Oxford sausage
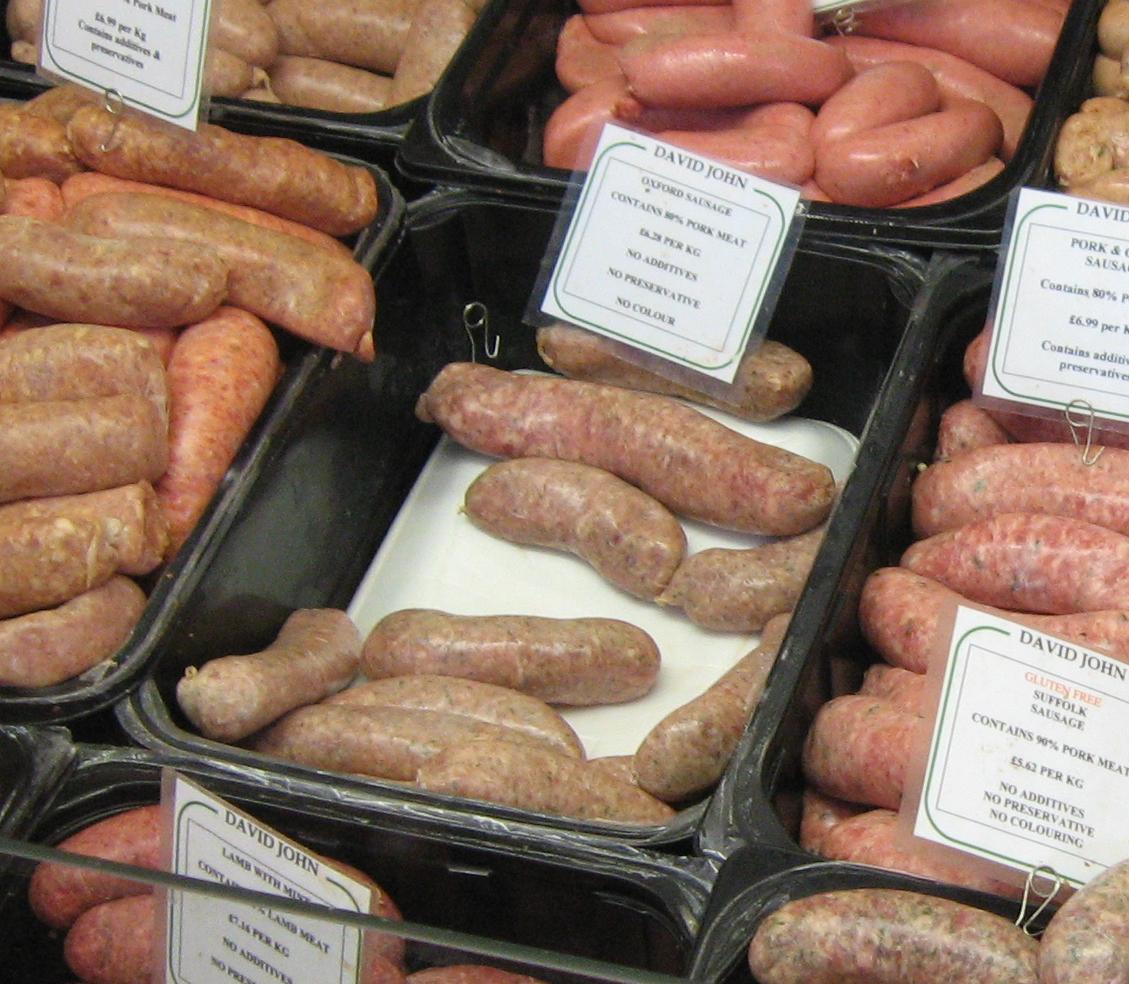
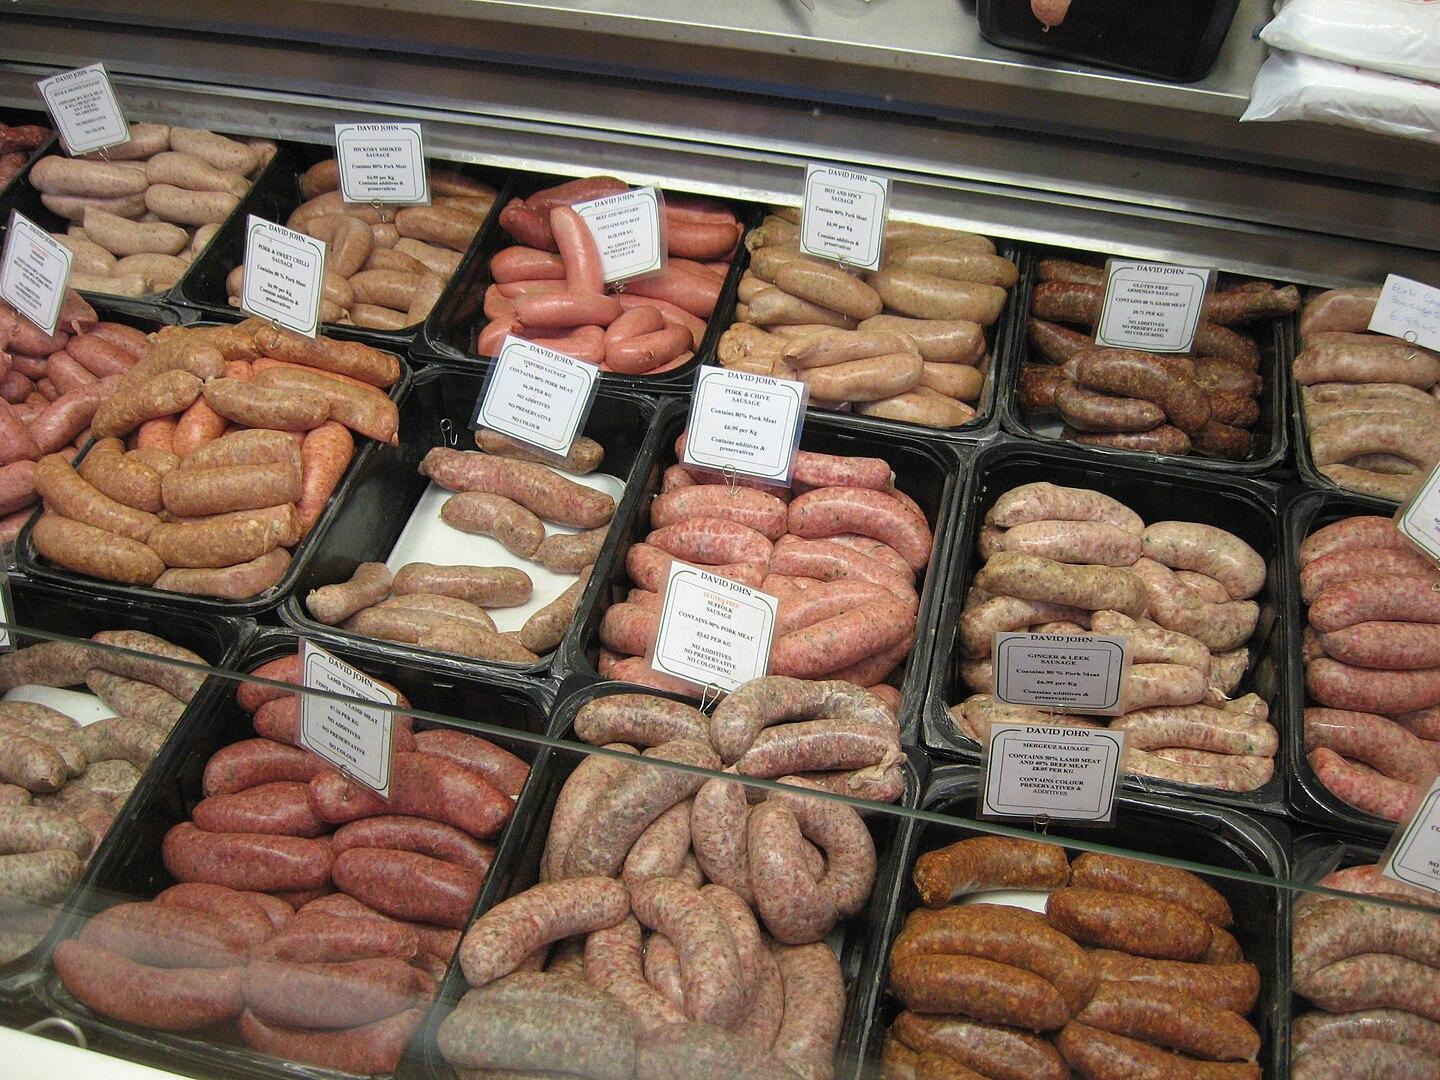
Also known as:
es - Spanish: Salchicha Oxford
jv - Javanese: Sosis Oxford
Category: meat (sausage)
Cuisine: English
Associated cuisines: English
Area: Oxford
Countries: United Kingdom
Region: Northern Europe, , , ,
The modern version is considered, typically, to consist of a mixture of pork and veal, seasoned with lemon and herbs.